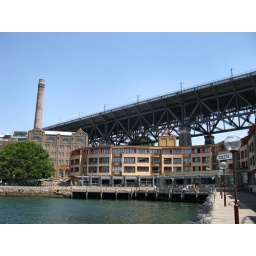
that`s the building with the swimming-pool on the roof (could see it while walking over Harbour Bridge)